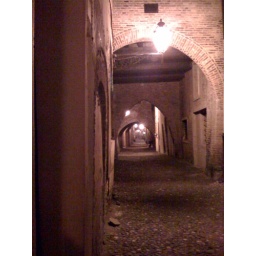
This is night in Ferrara - a famous 'alley' in the wall around the castle